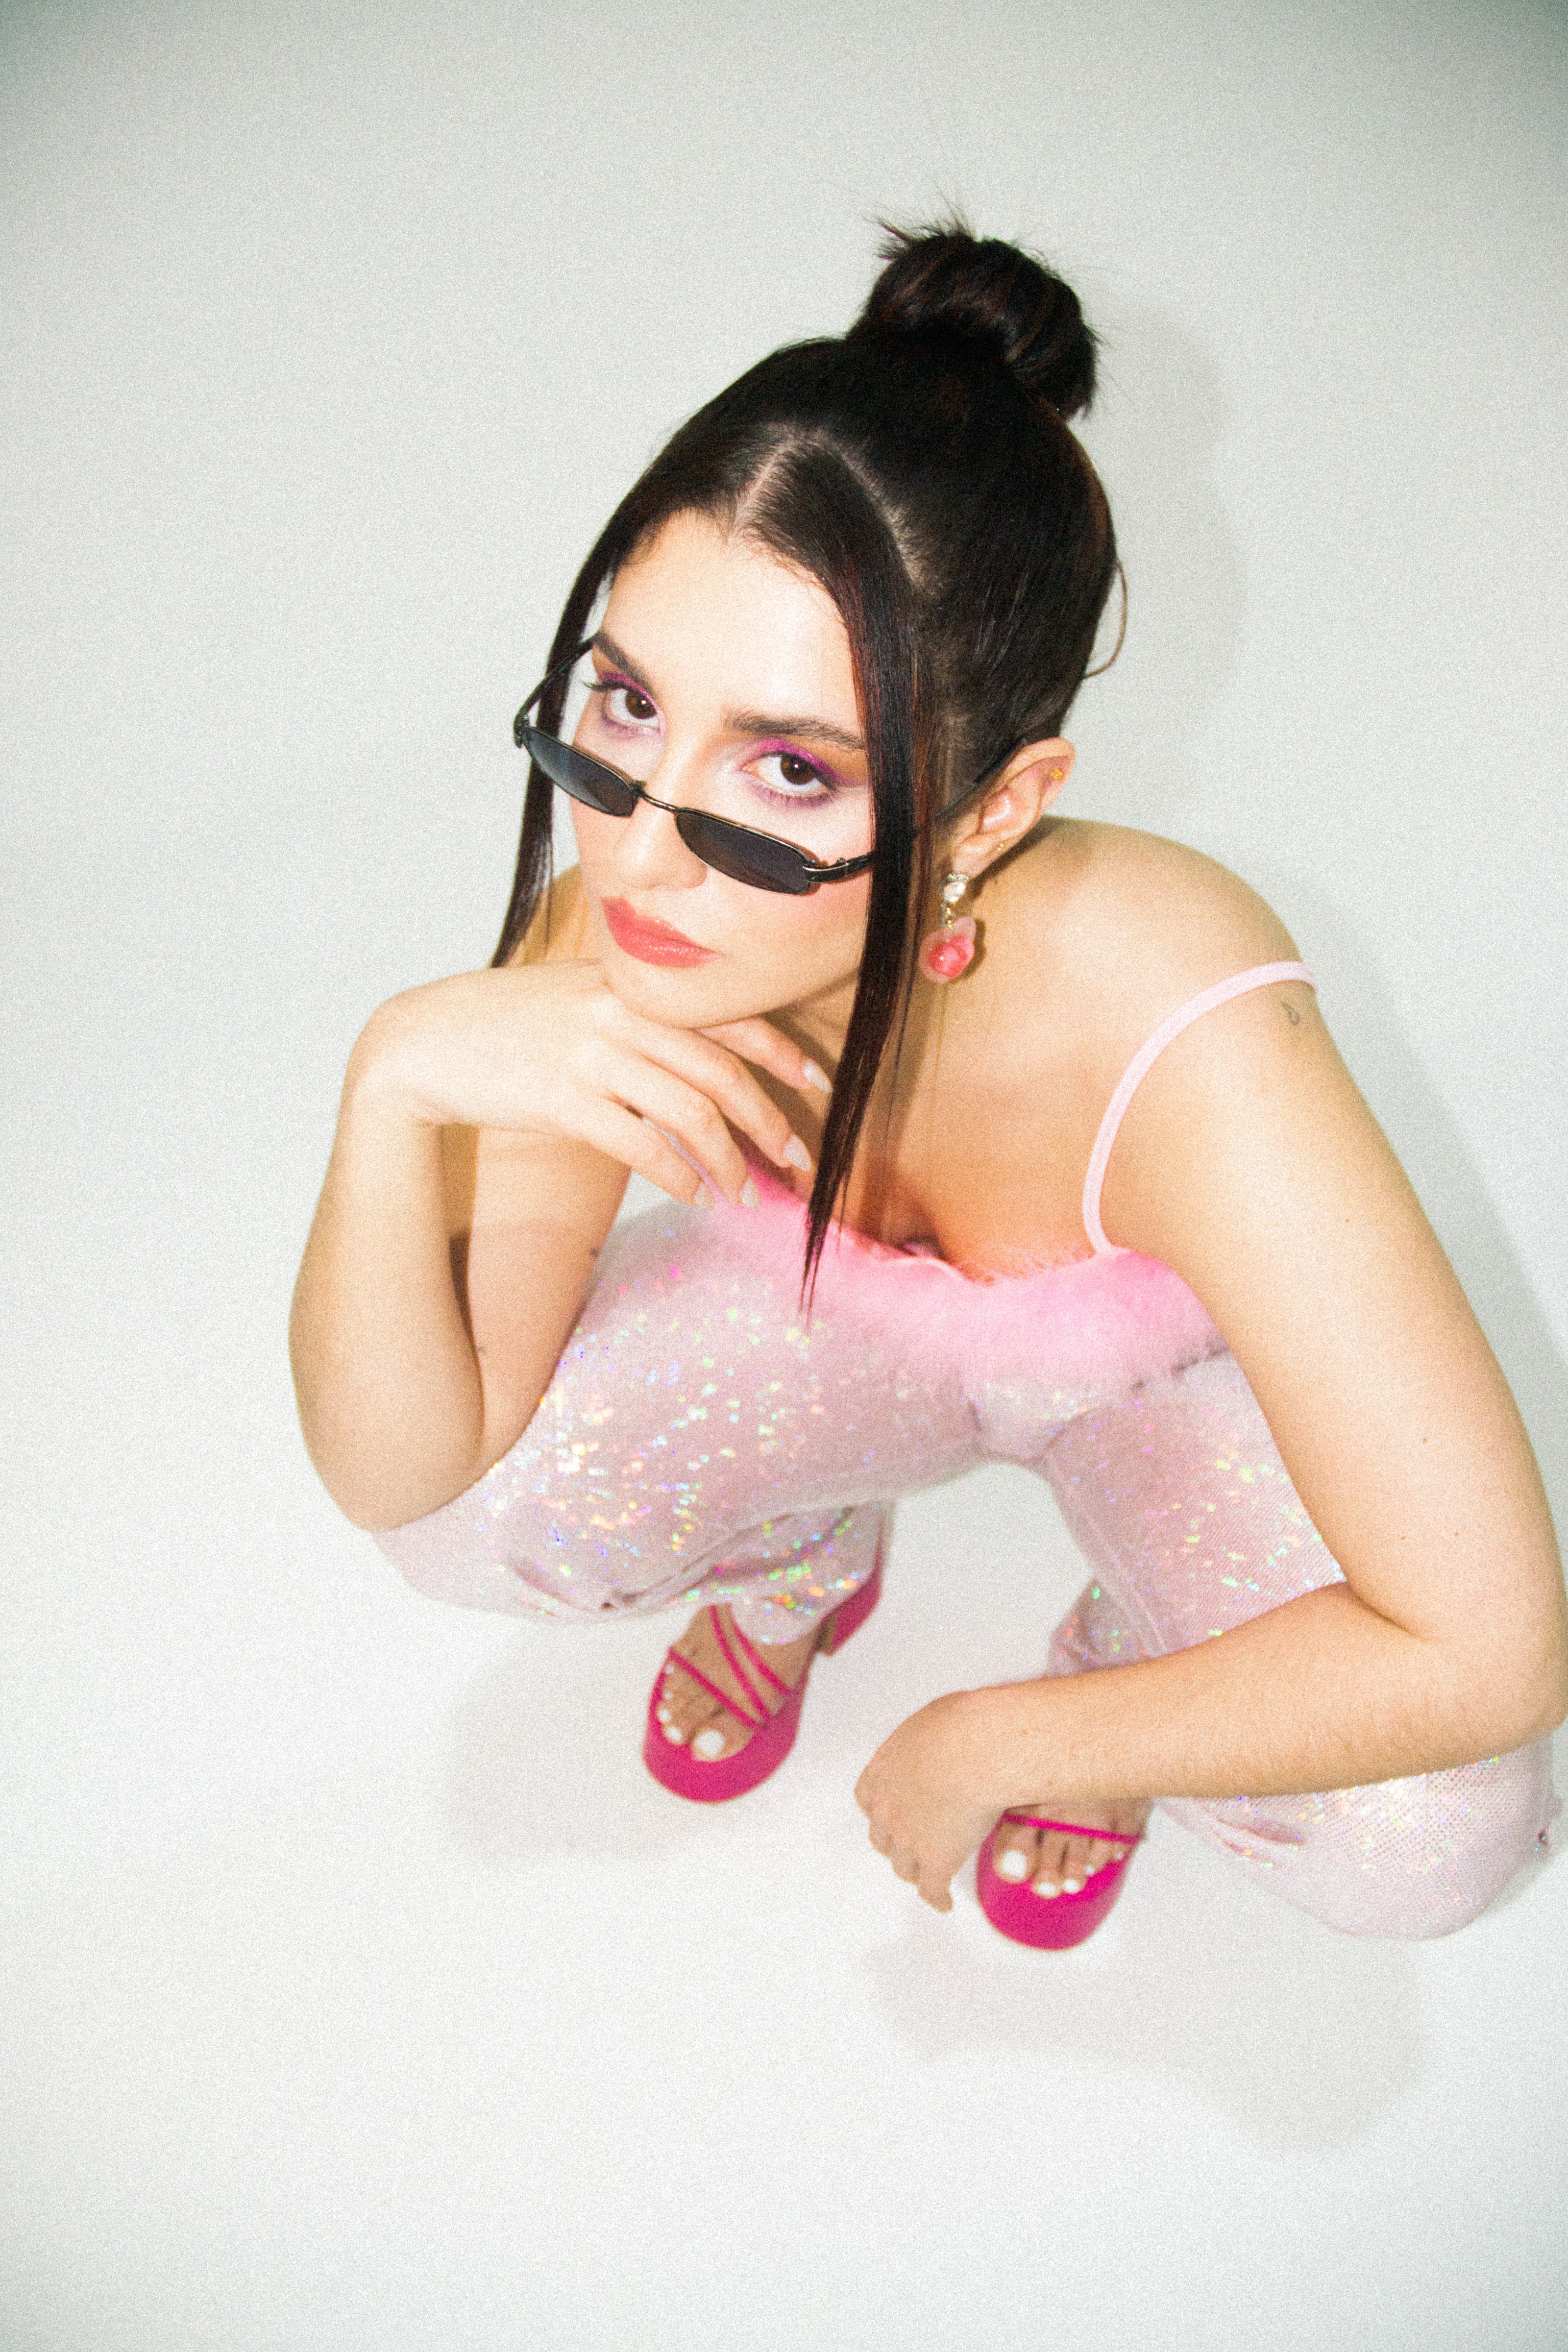
woman, sexy, skin, lip, hand, eyebrow, shoulder, lipstick, eyelash, neck, human body, flash photography, vision care, waist, happy, gesture, thigh, eyewear, chest, elbow, black hair, abdomen, wrist, trunk, nail, long hair, human leg, fashion design, jewellery, magenta, headpiece, brown hair, formal wear, necklace, fashion model, fashion accessory, peach, fun, bracelet, sitting, art model, sweetness, hair accessory, child, flesh, portrait photography, photo shoot